Willy Koppen

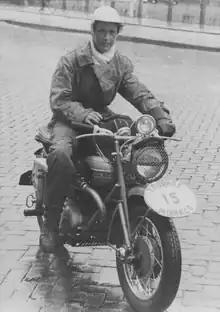
Koppen at the start Trophée de Monaco 1953

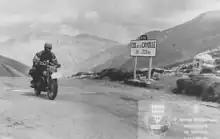
Koppen driving through the Alps during Trophée de Monaco 1953

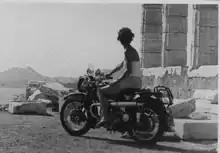
Koppen on the motorcycle at the Acropolis, Greece 1953

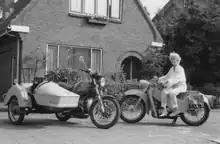
Koppen at her 75th birthday in 1999 with Velocette, BMW 450 with sidecar and dog Dempsey

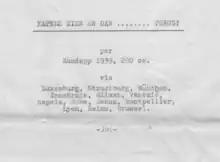
Frontpage of her travelogue to Naples signed with her emoji -)o(-

Willy Koppen (7 January 1924 – 22 October 2002) was a Dutch motorcycle racer, one of the first women participating in international motor races during the 1950s.